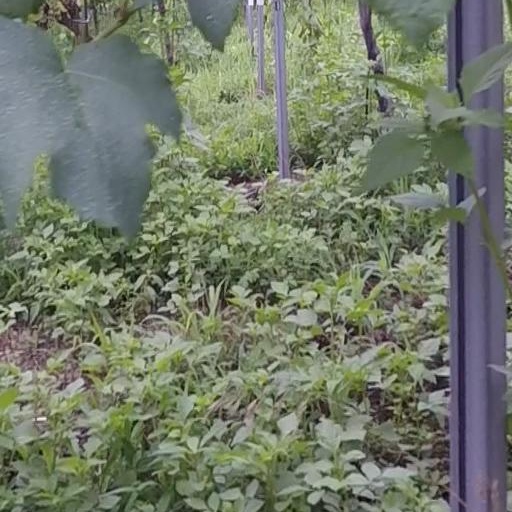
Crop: grape